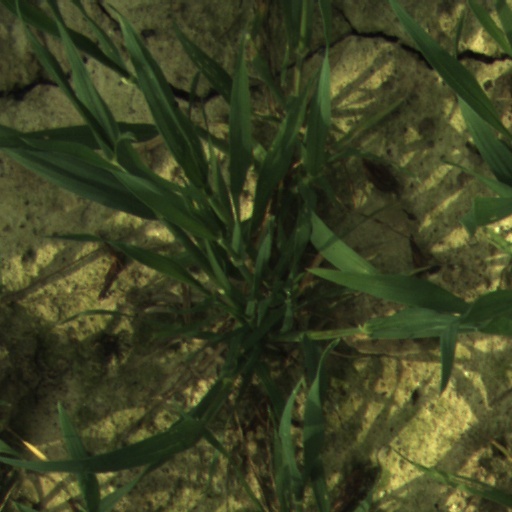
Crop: wheat